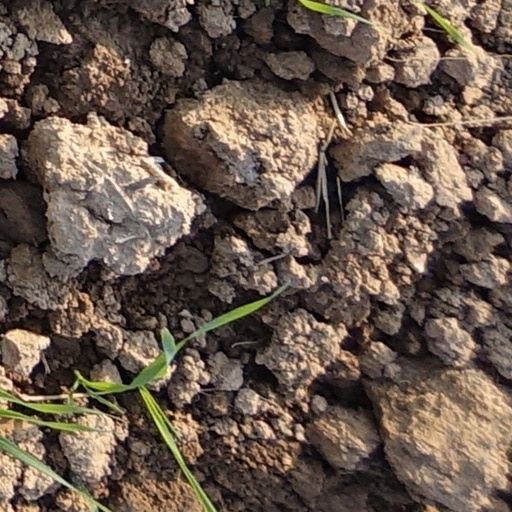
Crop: wheat